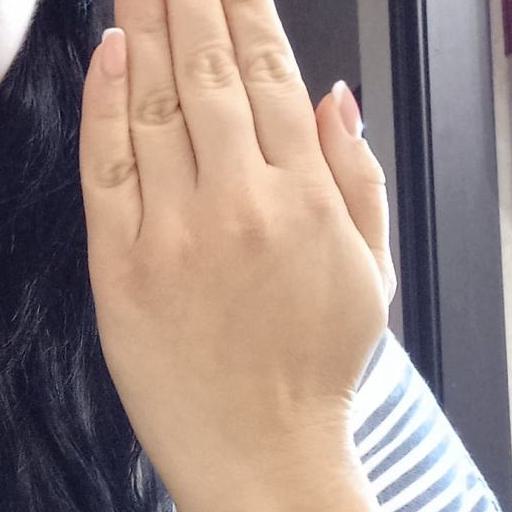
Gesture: stop_inverted